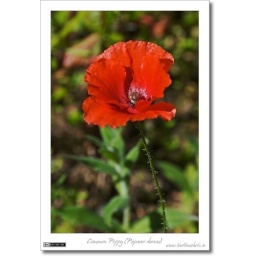
A Common Poppy (Papaver rhoeas) flower growing on waste ground on the St. Patrick's College Campus in Maynooth, Ireland.